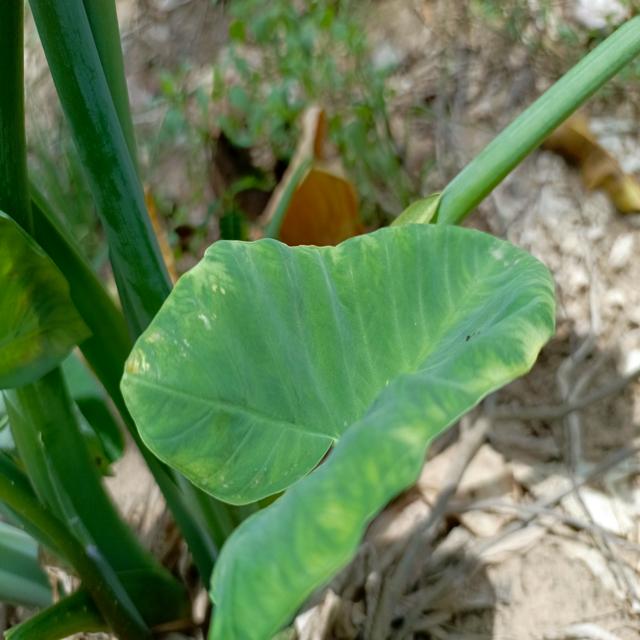
Label: Early_Blight